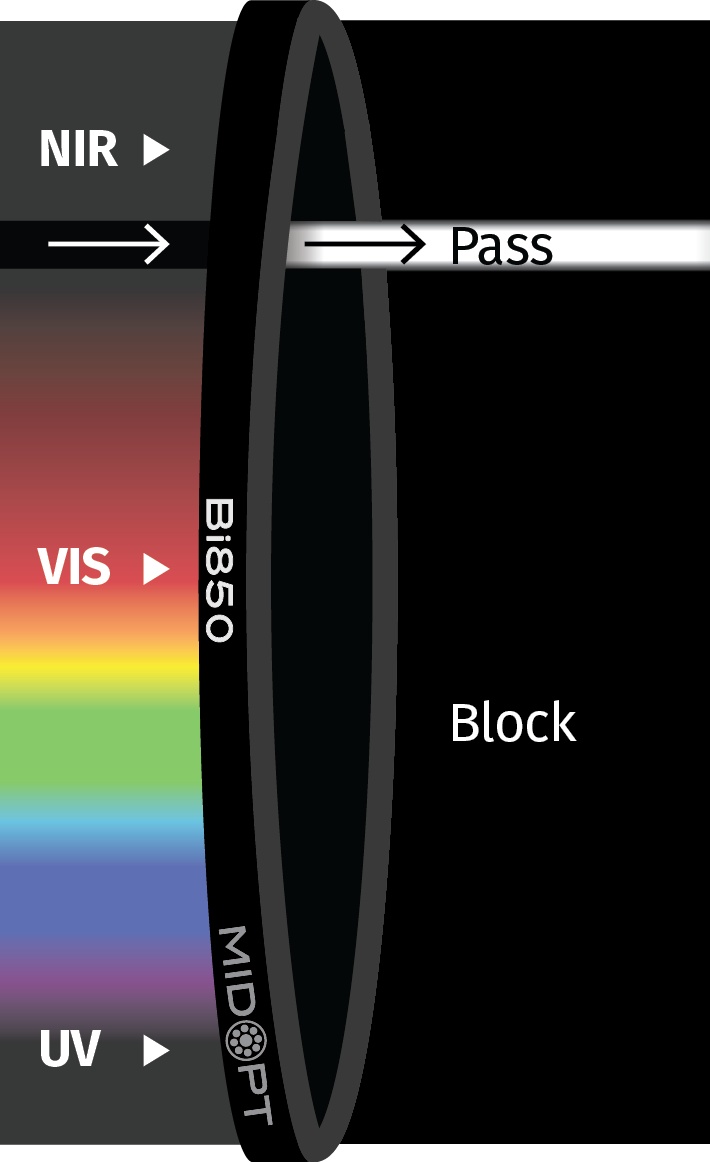
Midwest Optical Systems Bi850-35.5
Midwest Optical Systems Bi850-35.5 Near-IR Interference Bandpass M35.5 Bandpass Interference Filters Bi Series Narrow Interference Bandwidth 20-35nm FWHM; Narrow bandwidth High transmission ?85% Designed for use with laser diodes Ideal wavelength separation when multiple light sources of similar wavelengths are present Reflective, mirror-type surface that helps minimize thermal effects Available in sizes up to 79.5mm sq. APPLICATIONS: Bi Series are popular for life science and laser analysis applications where only discrete wavelengths need to be passed to maximize system performance.
Brand: Midwest Optical Systems
Category: Business & Industrial > Science & Laboratory > Laboratory Equipment > Spectrometer Accessories